Molly dance

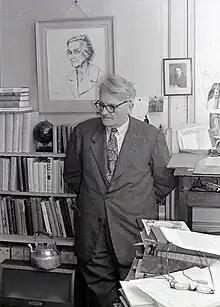
Joseph Needham collected Molly dances in the early 1930s, as the tradition was dying out

Molly dancing is a dance tradition from East Anglia, first attested in the 1820s. The first recorded use of the word "Molly" in relation to this tradition was in 1866. The dance was performed on Boxing Day (26 December) and Plough Monday (the Monday after 6 January). The tradition had died out by 1940. The term "Molly dancing" probably derives from the word "Molly" meaning an effeminate, homosexual, or cross-dressing man, referring to the invariable presence of men dressed in women's clothing among the dancers; an alternative possibility is that it is a corruption of "Morris dance".